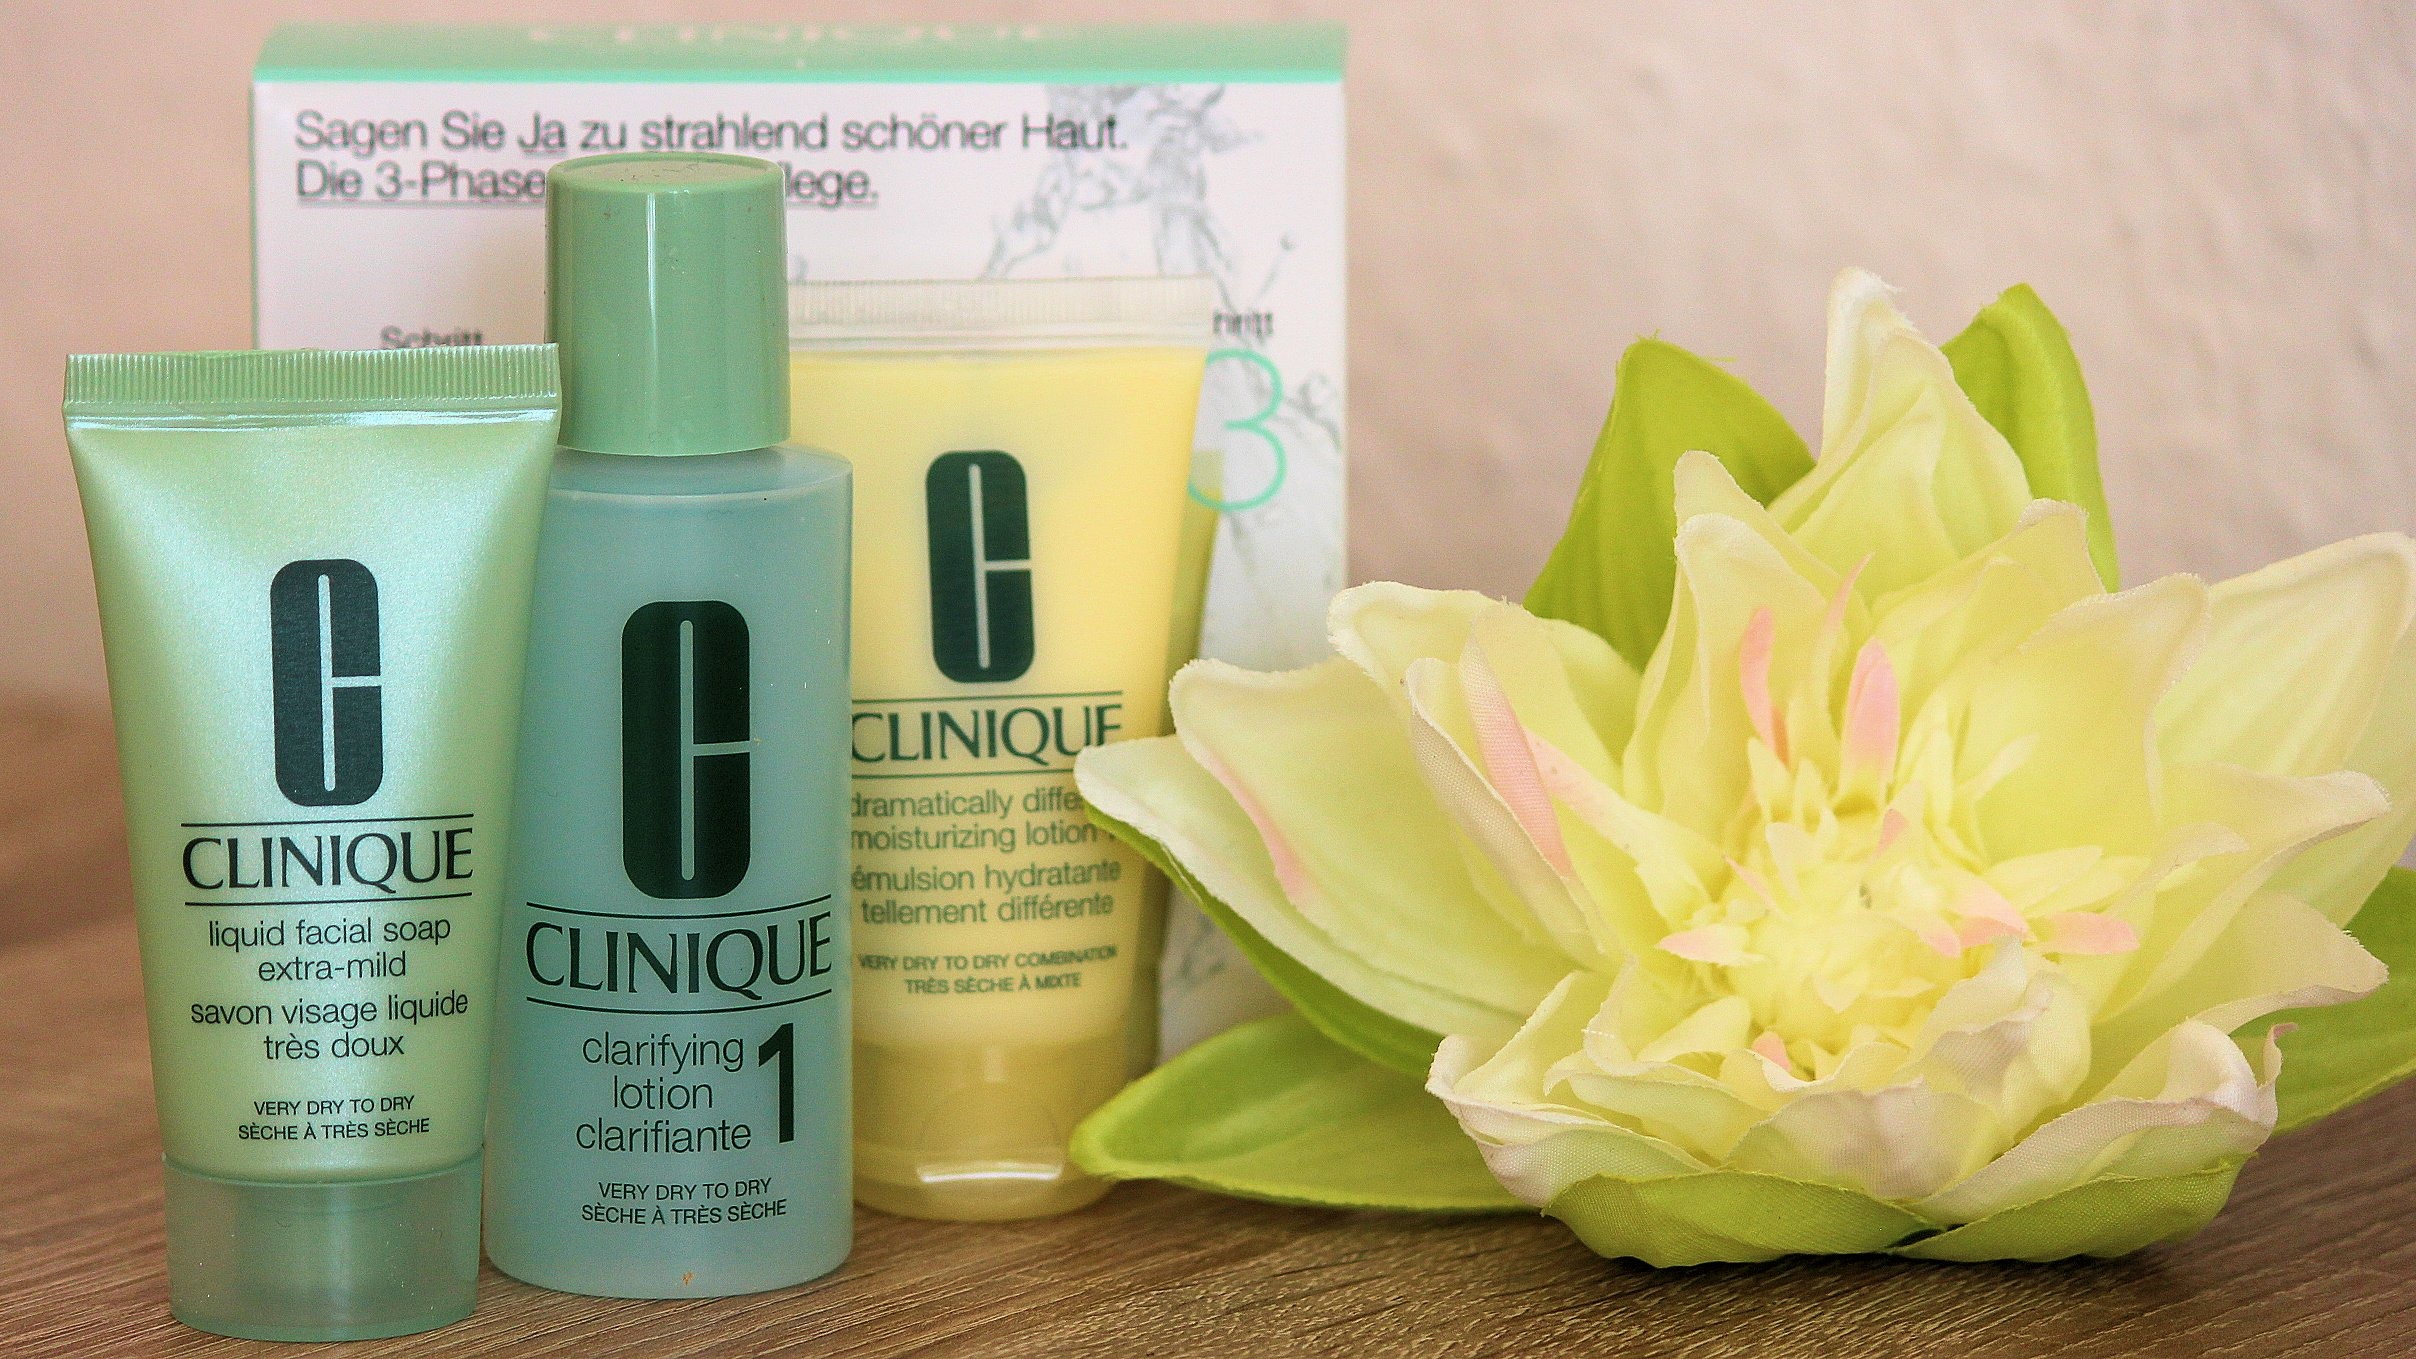
flower, cream, makeup, make up, product, skin, beauty, tubes, cosmetics, flowering plant, land plant